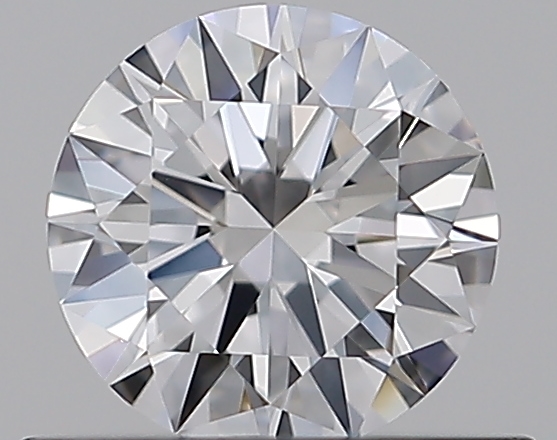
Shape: round
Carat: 0.5
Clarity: VVS2
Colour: D
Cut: EX
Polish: EX
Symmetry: EX
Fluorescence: M
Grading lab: GIA
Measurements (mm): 5.16 x 5.18 x 3.07